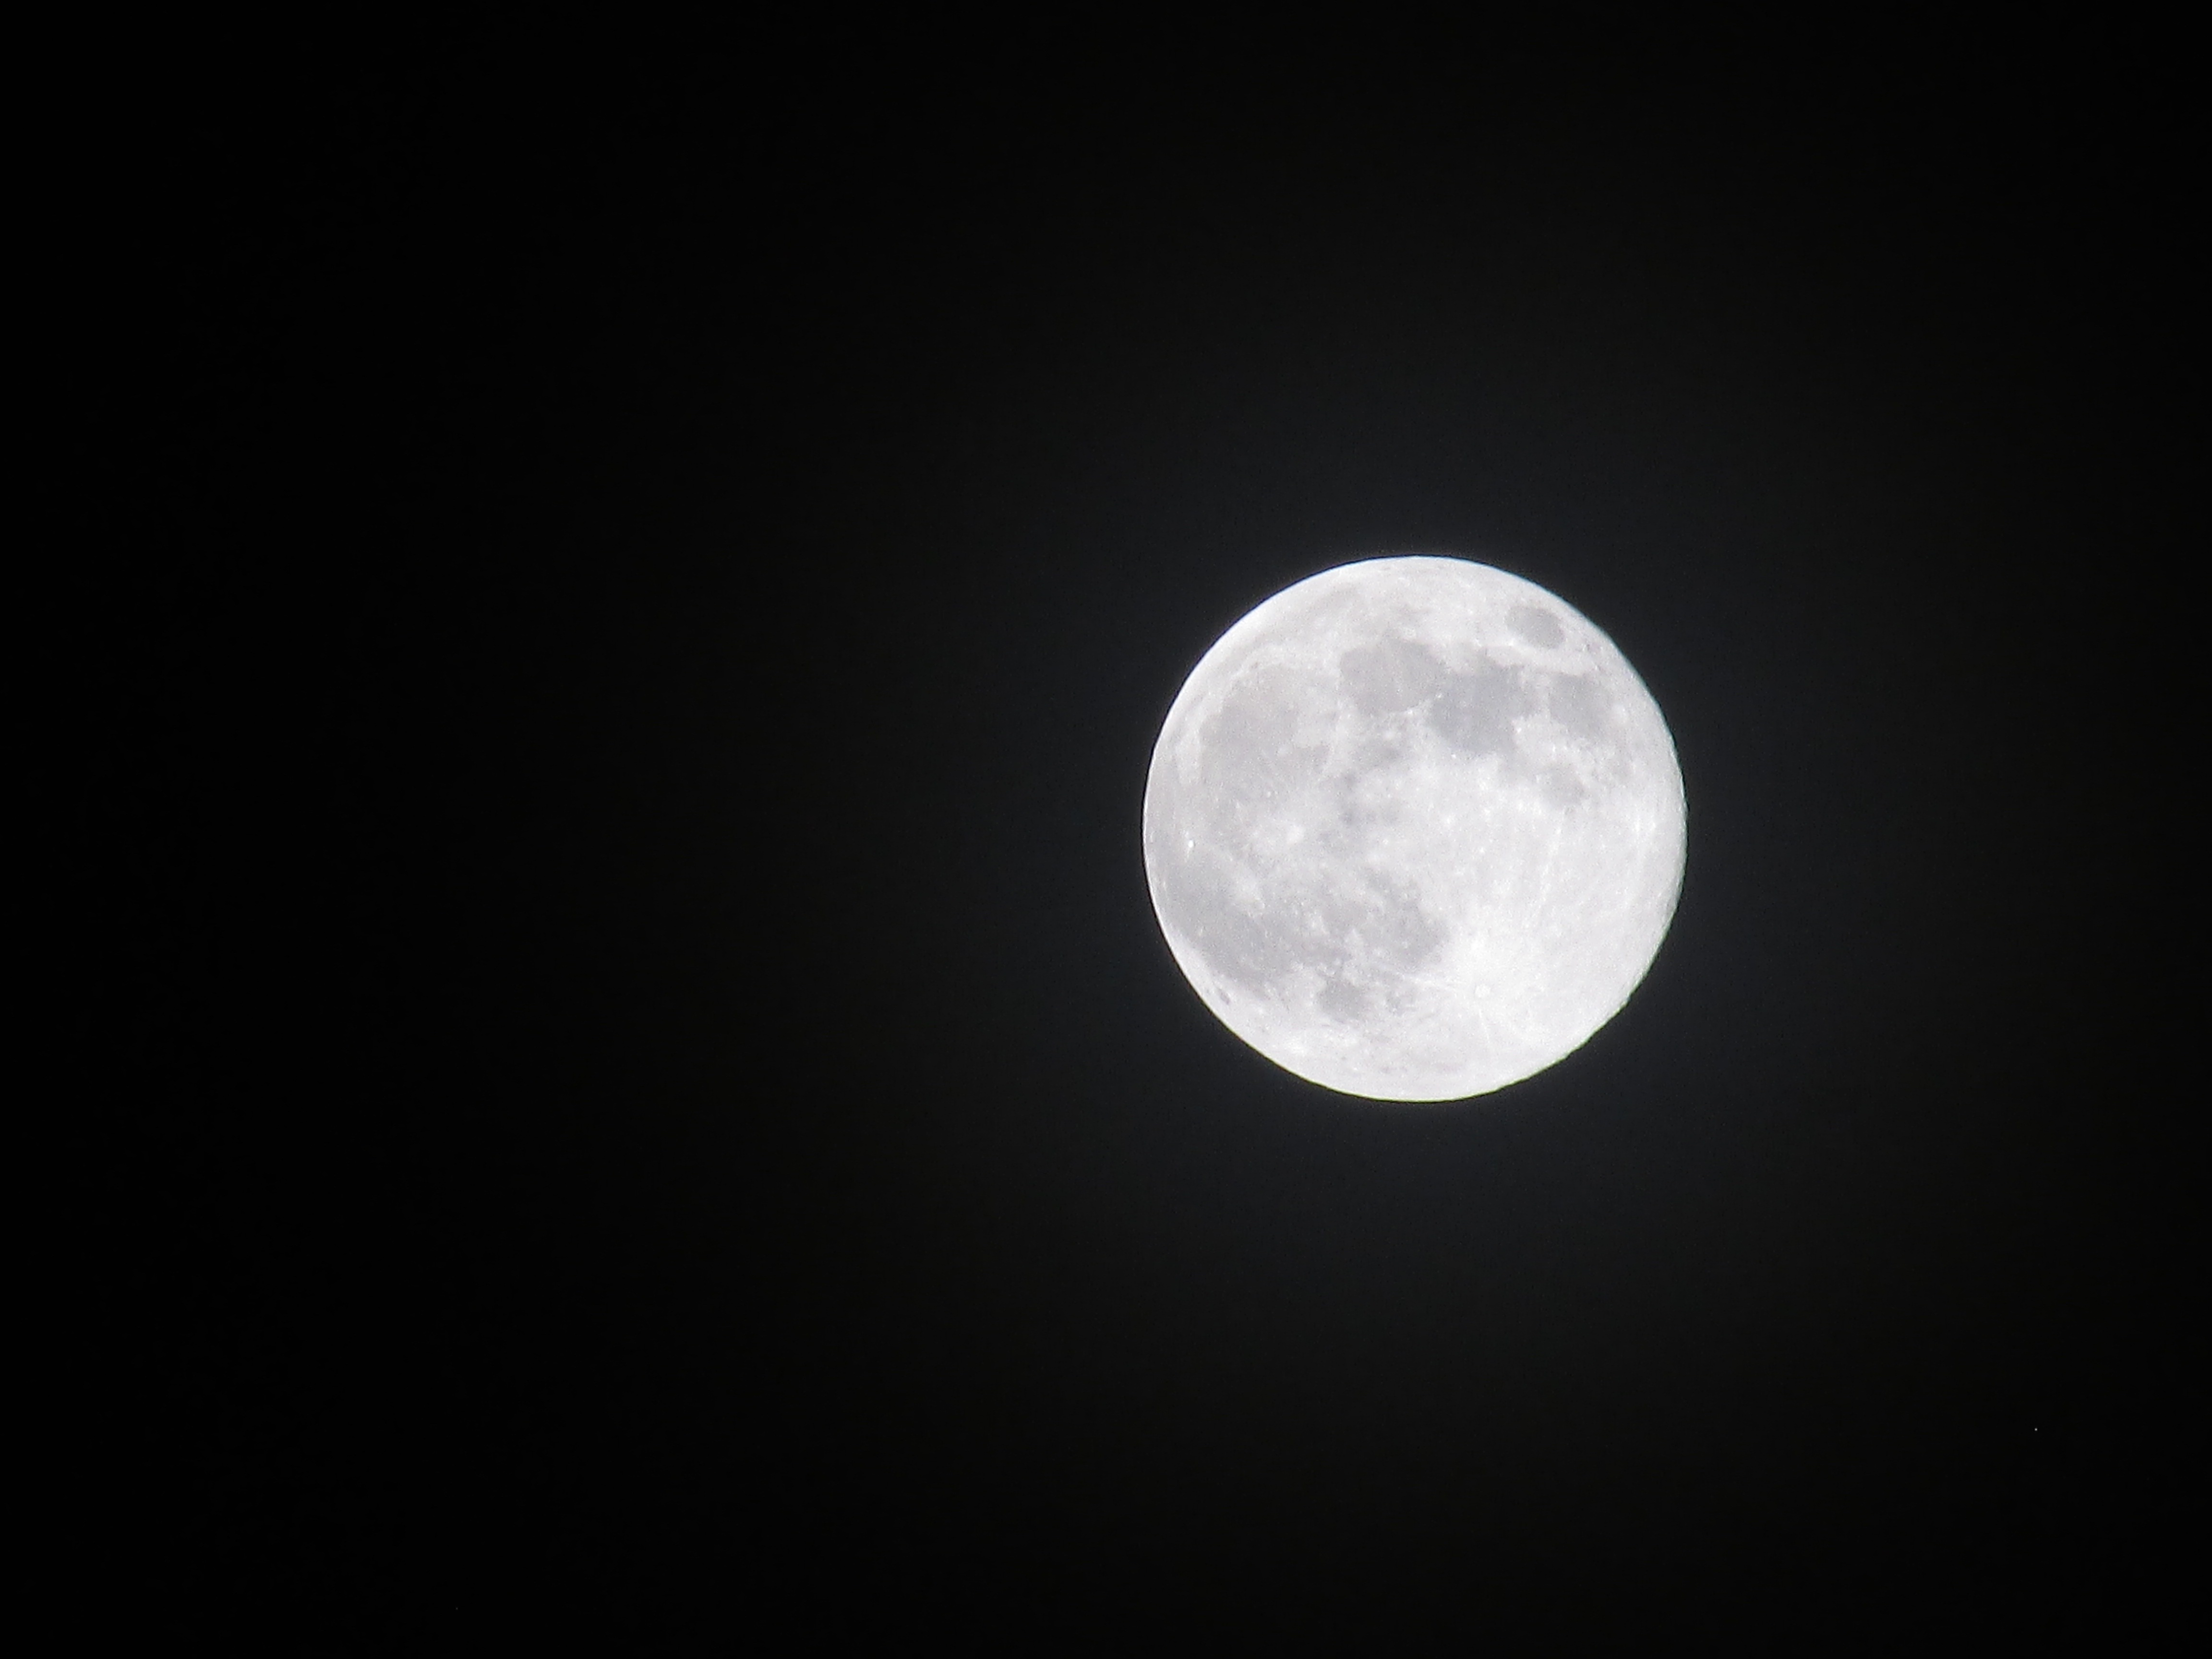
light, black and white, sky, white, night, atmosphere, space, black, night sky, moon, full moon, moonlight, circle, super moon, midnight, astronomical object, celestial event